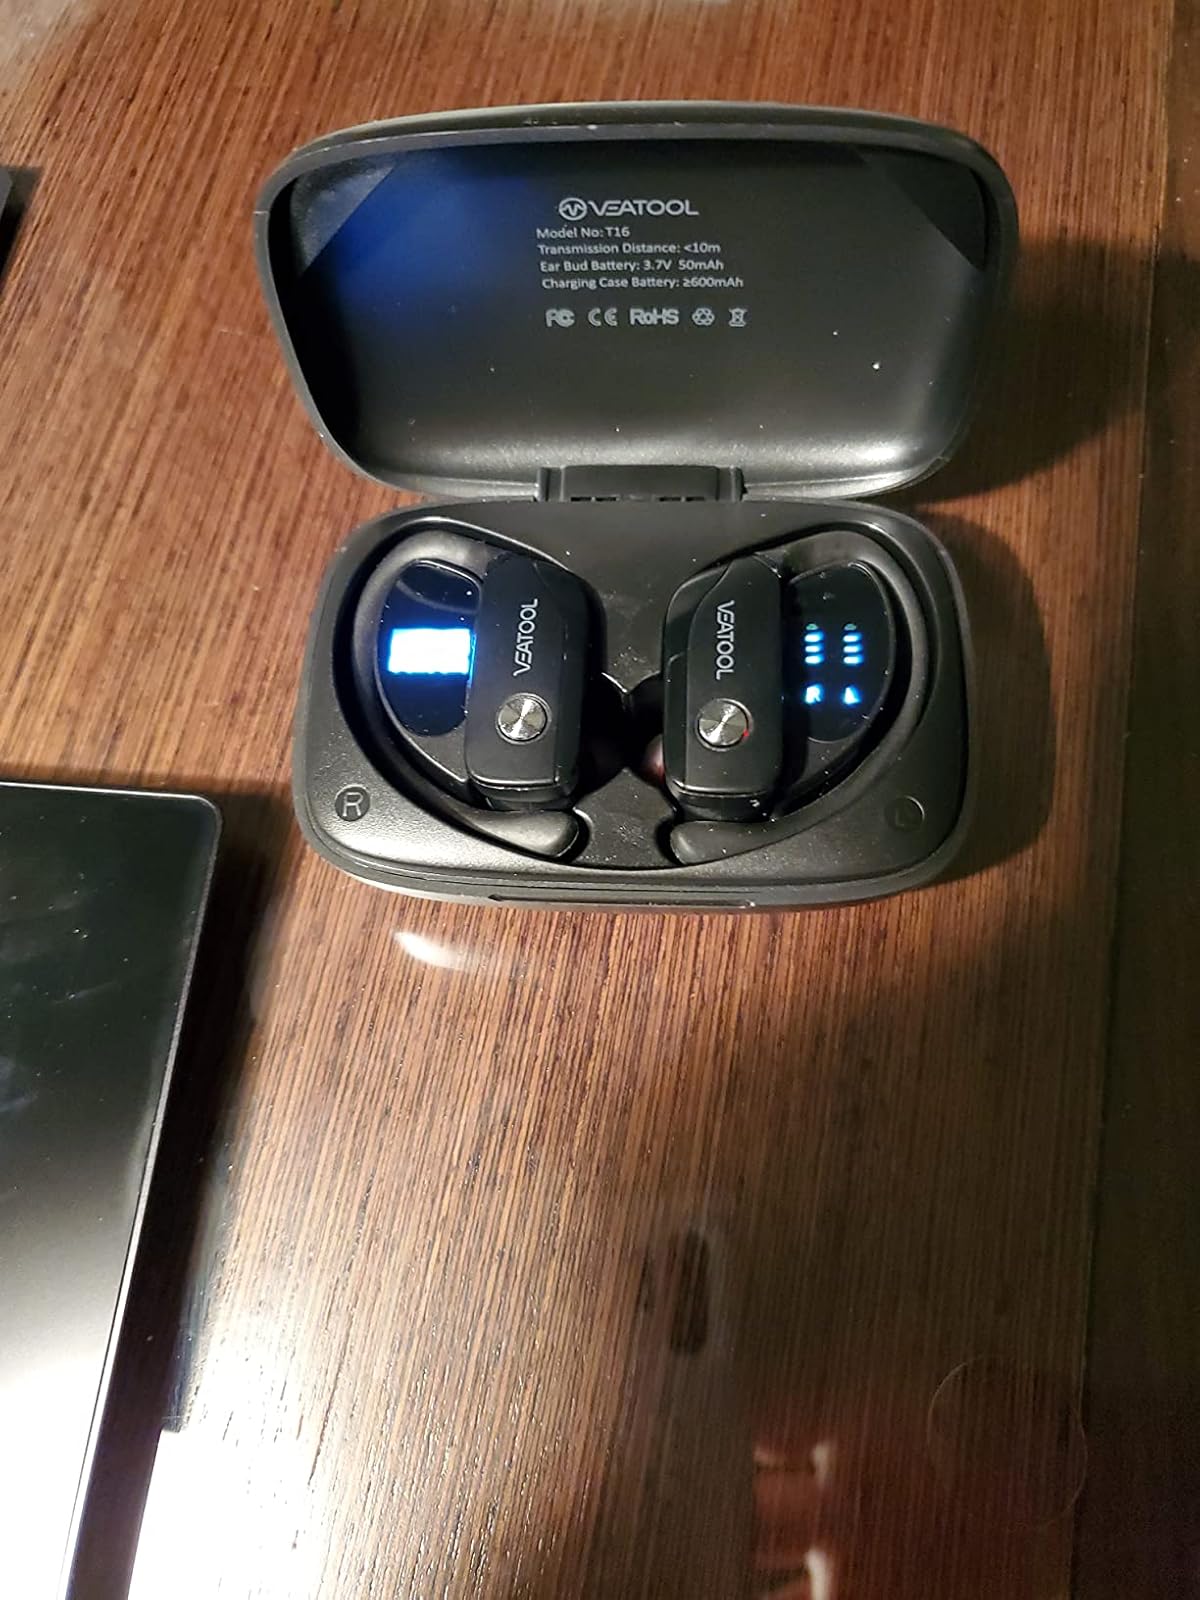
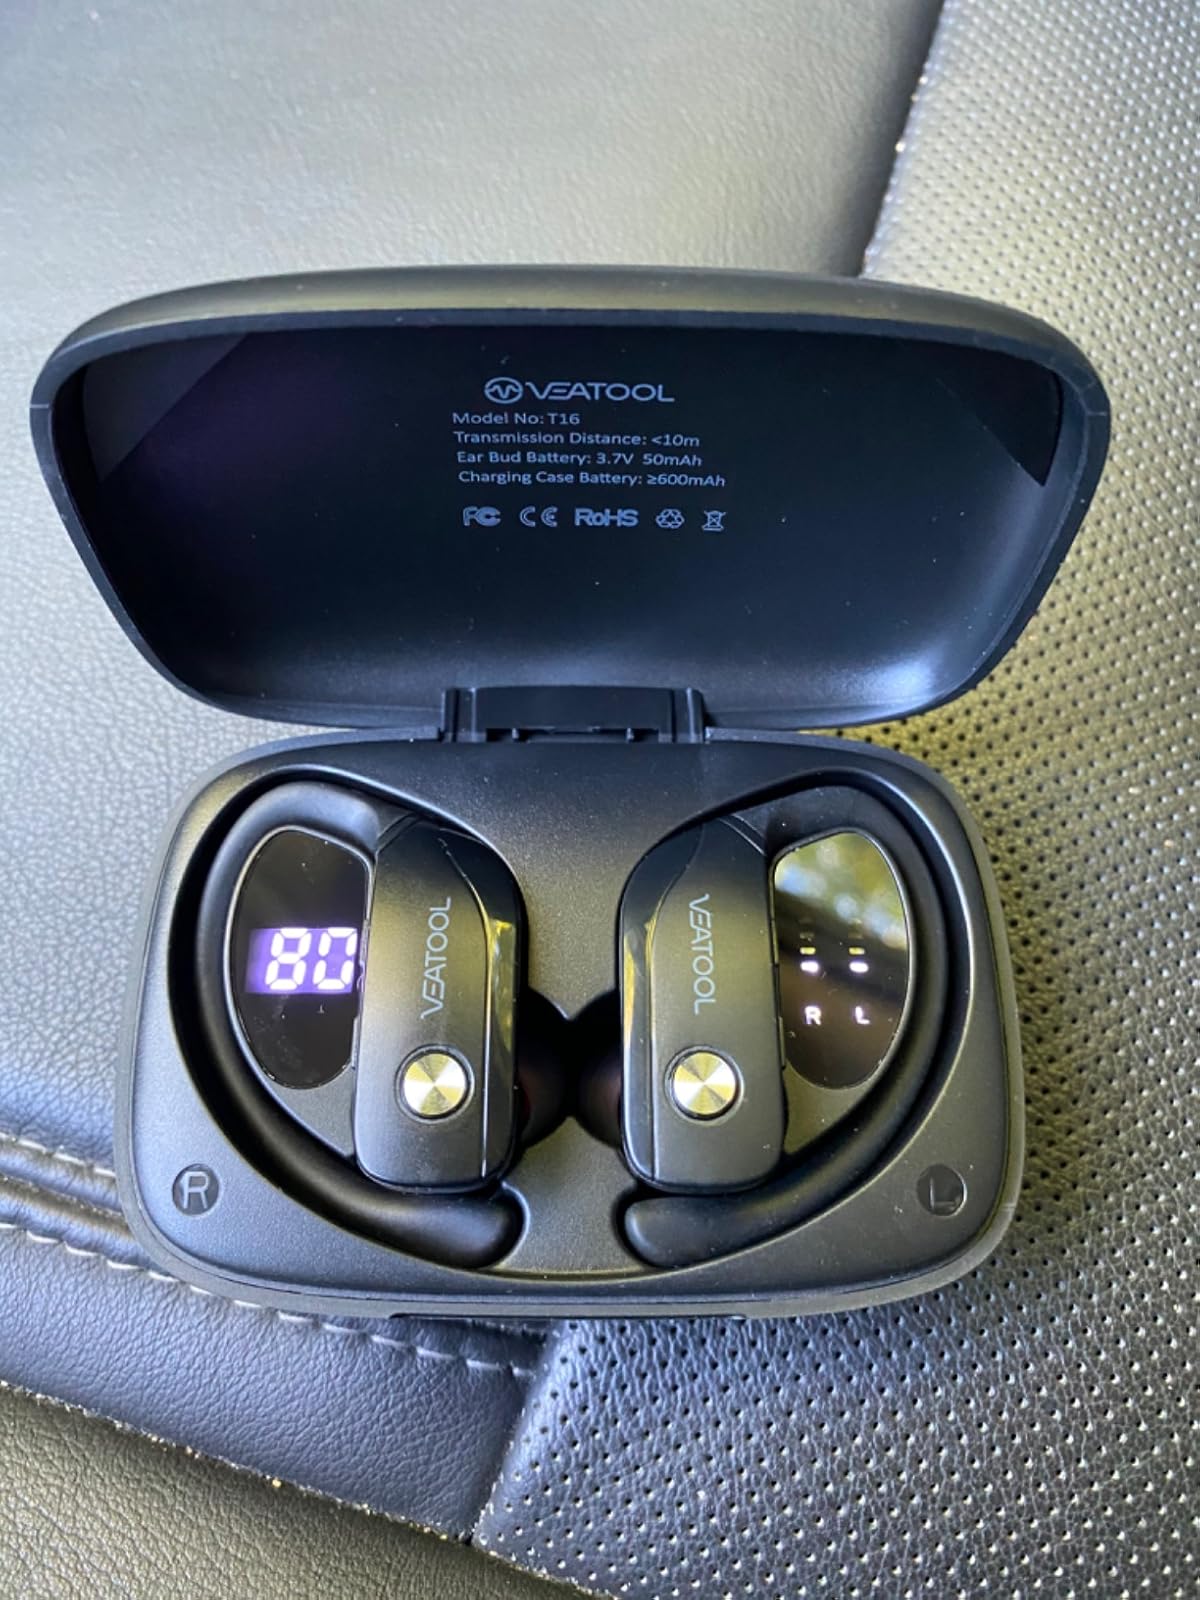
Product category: earbuds
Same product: no